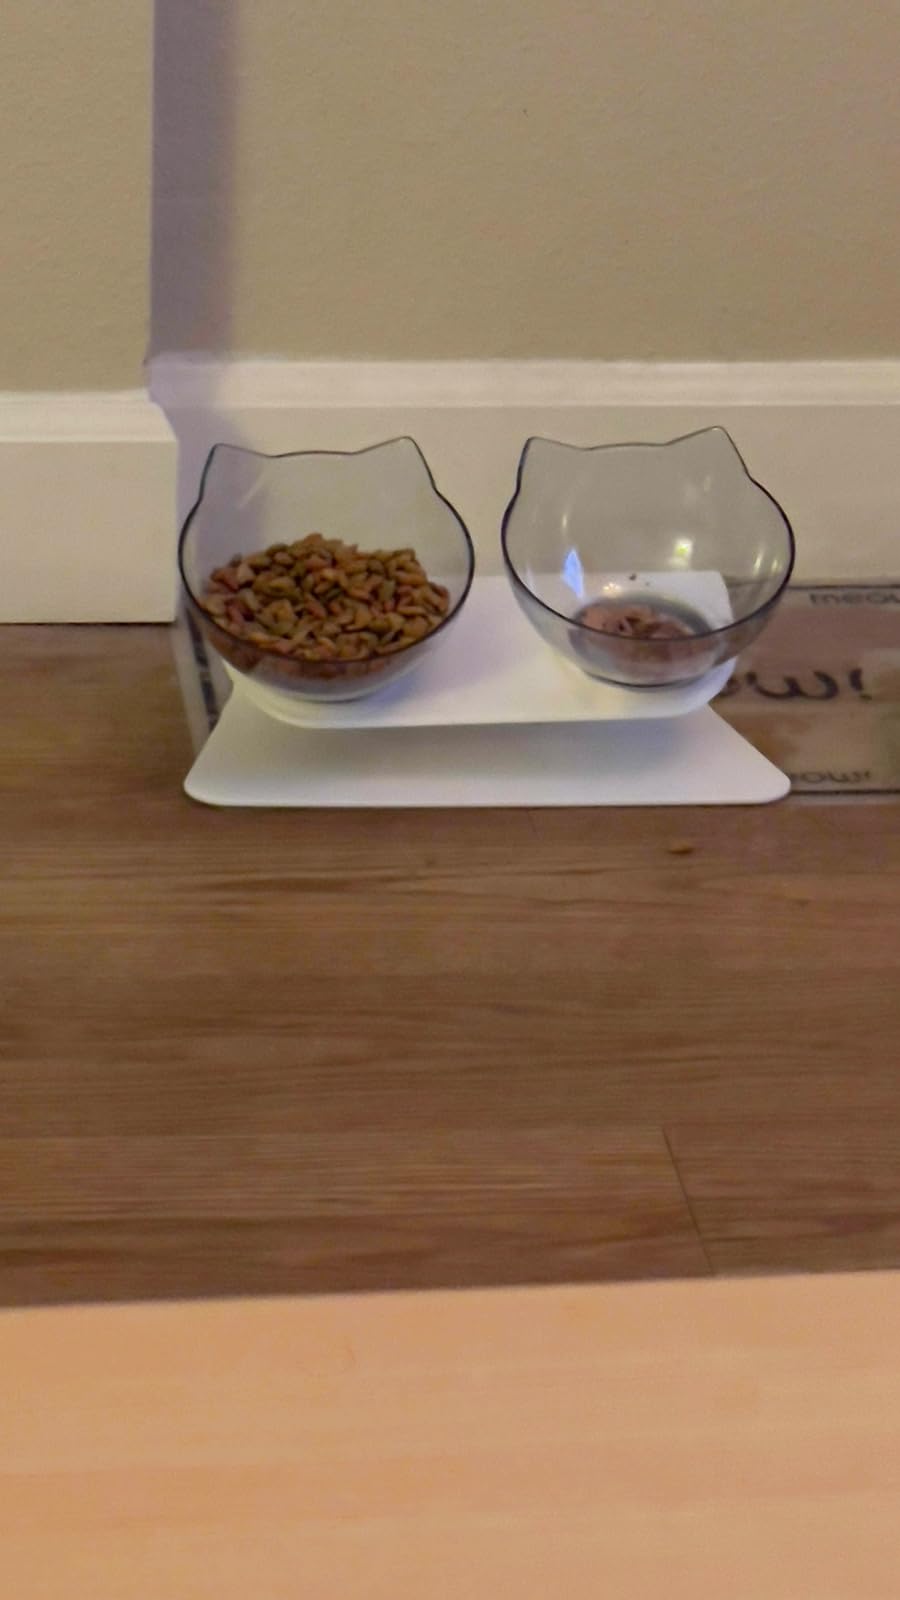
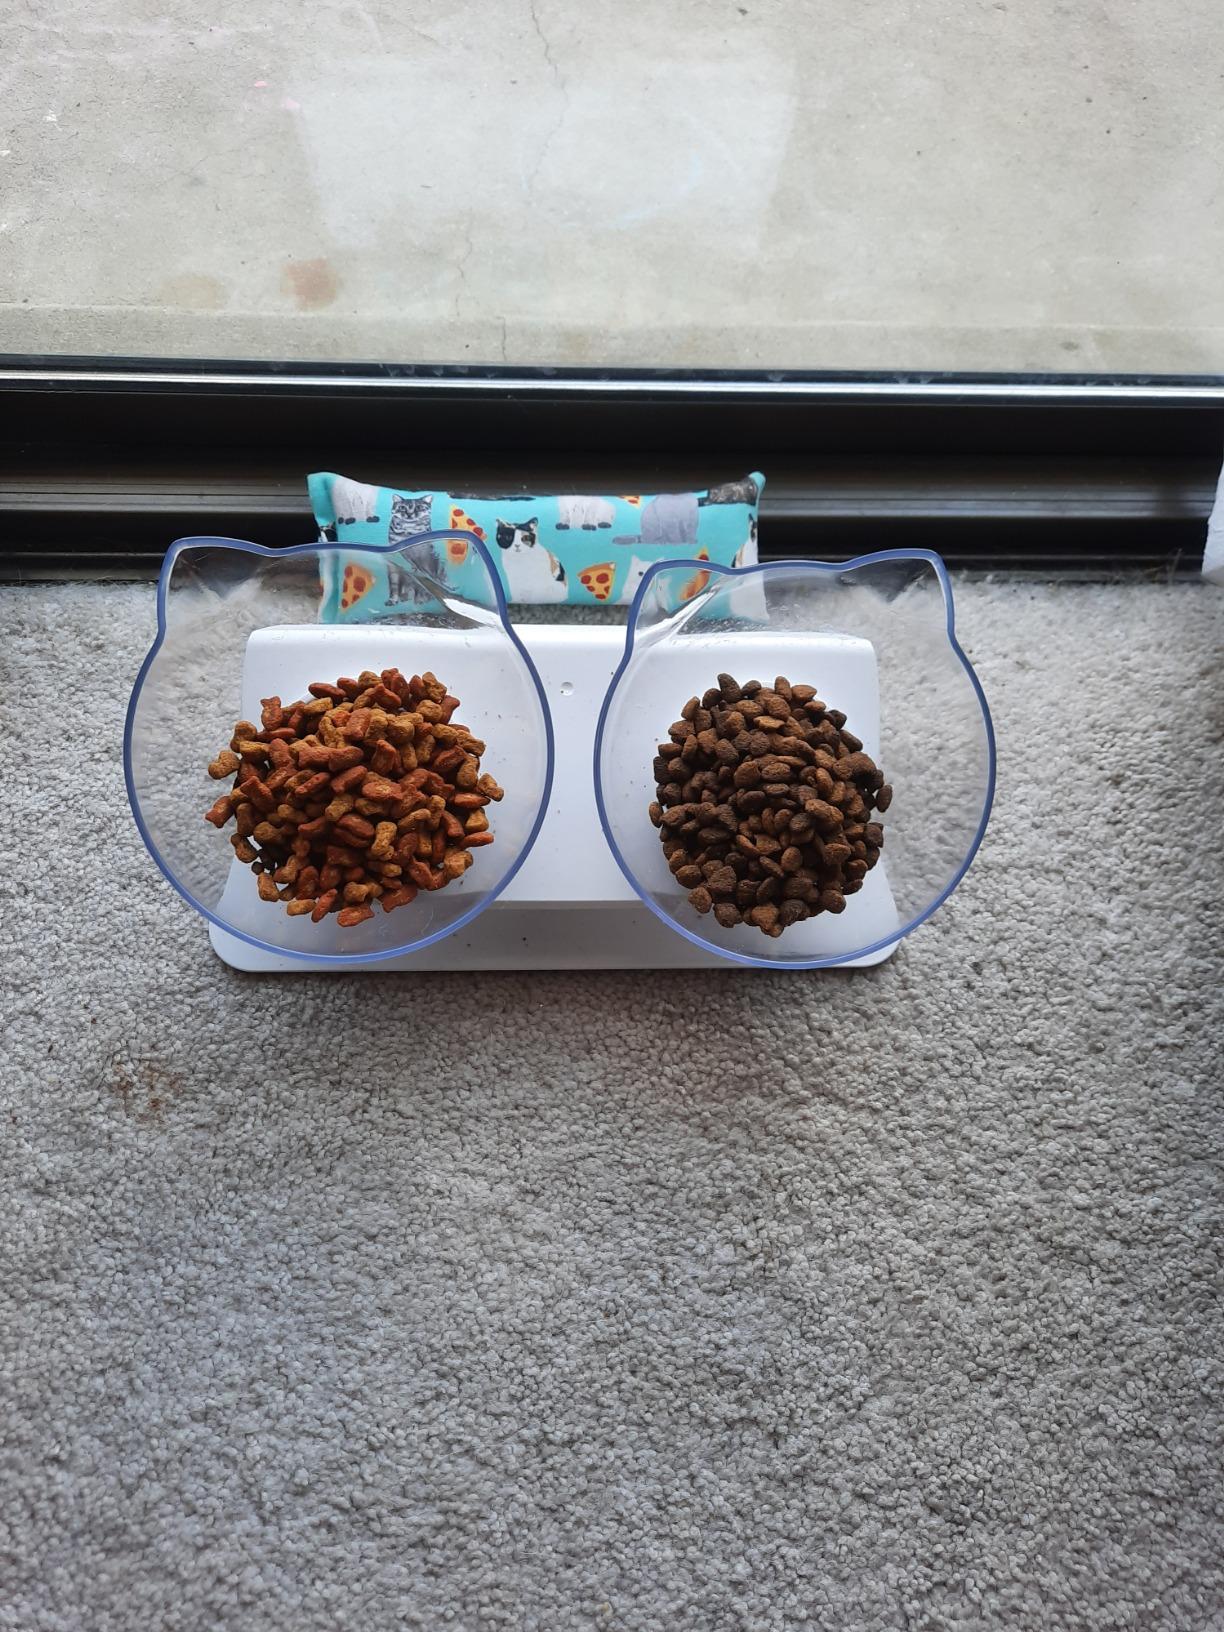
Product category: items_bowl
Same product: yes